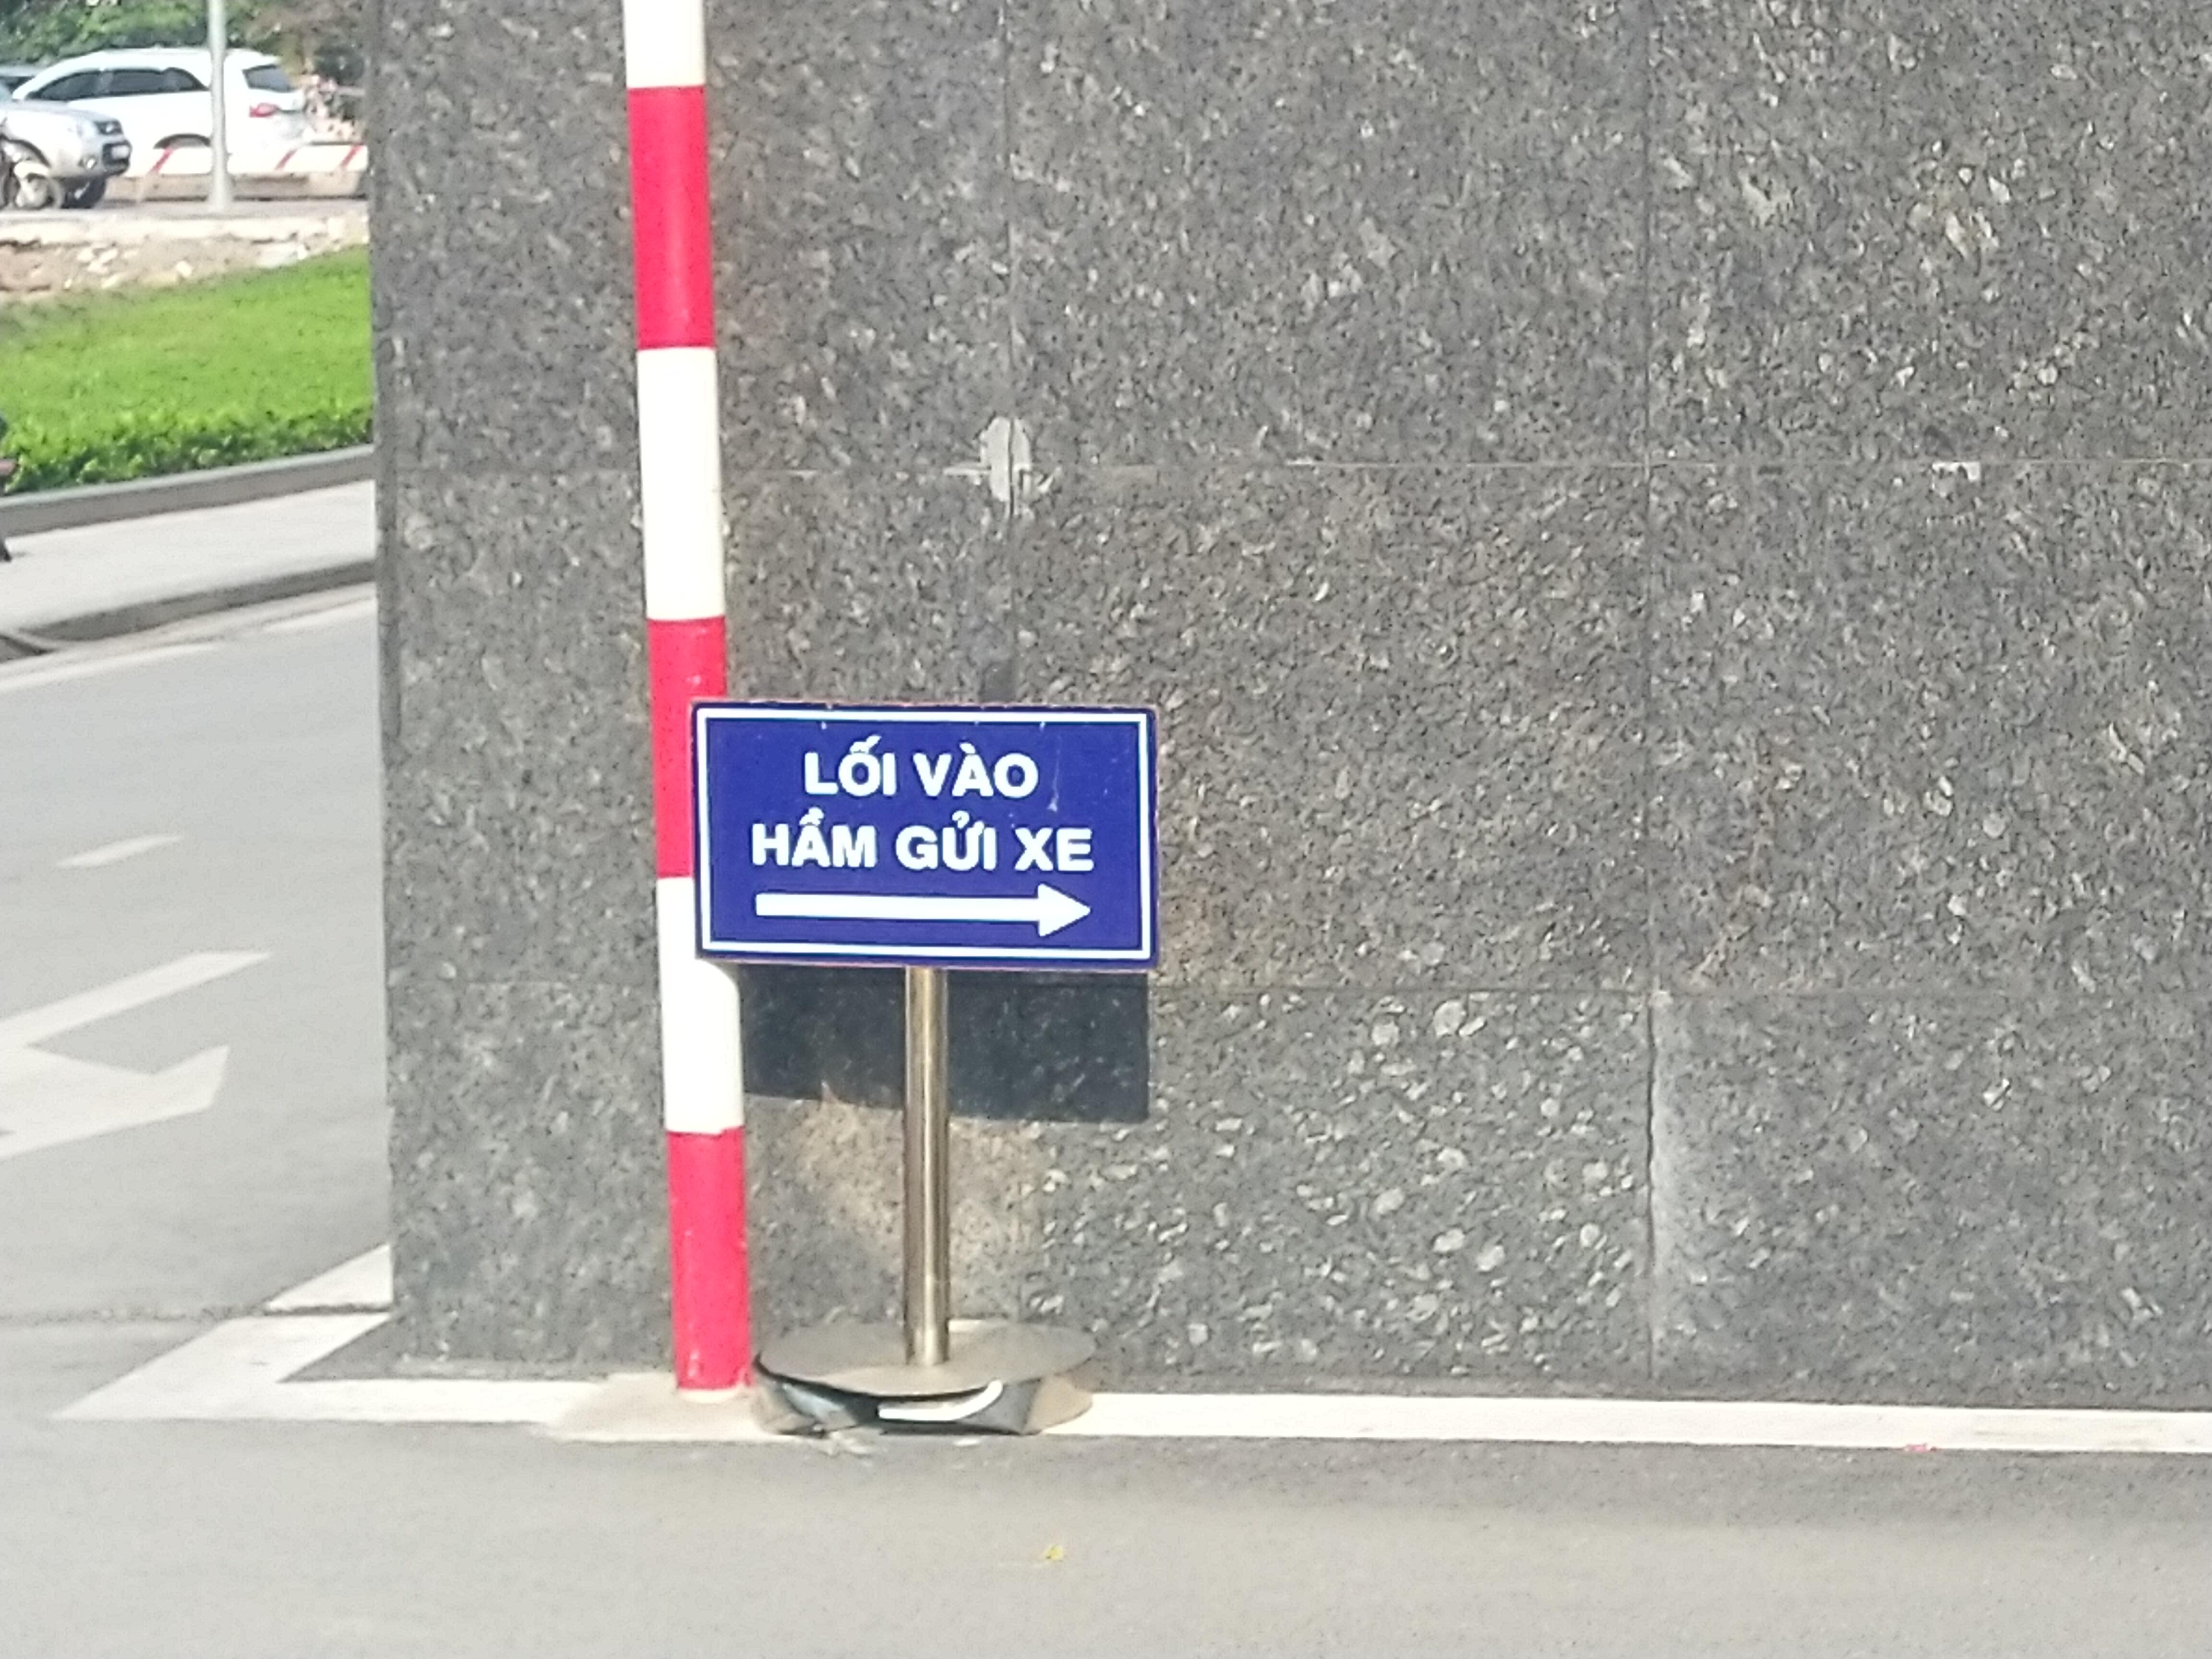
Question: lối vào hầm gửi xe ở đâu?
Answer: bên phải